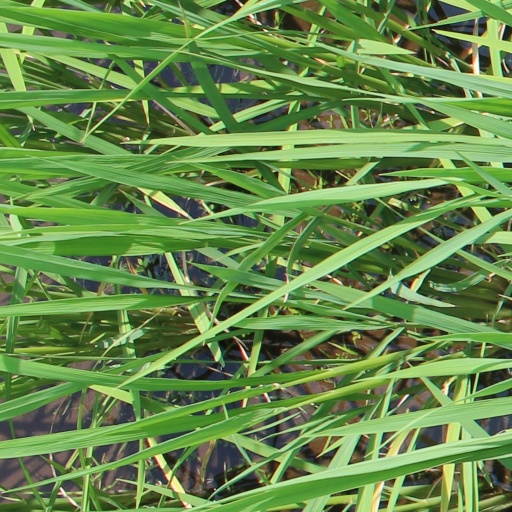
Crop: rice